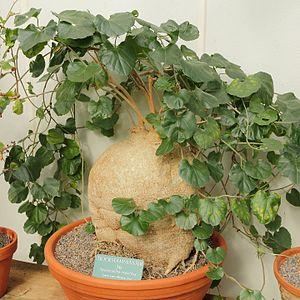
Pyrenacantha Hook. est un genre de plantes de la famille des Icacinaceae.